James Morrison (jazz musician)

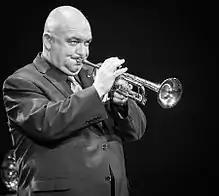
Morrison performs at the Oslo Jazz Festival in 2017.

James Lloyd Morrison AM (born 11 November 1962) is an Australian jazz musician. Although his main instrument is trumpet, he has also performed on trombone, tuba, euphonium, flugelhorn, saxophone, clarinet, double bass, guitar, and piano. He is a composer, writing jazz charts for ensembles of various sizes and proficiency levels.